Izumrud-class cruiser

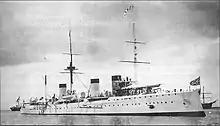
"Zhemchug" in Vladivostok in 1906

As for "Zhemchug", she would survive into World War I, when attached with the British Asiatic Fleet in Penang and a few French ships they were set upon in a surprise raid by the German cruiser on 28 October 1914. "Zhemchug"s main magazine store had been hit and she sank with 89 crew being killed and 143 wounded. Her commander was found negligent for being ashore with his mistress, with the magazine stores keys and having made no preparations. He would spend years in prison.